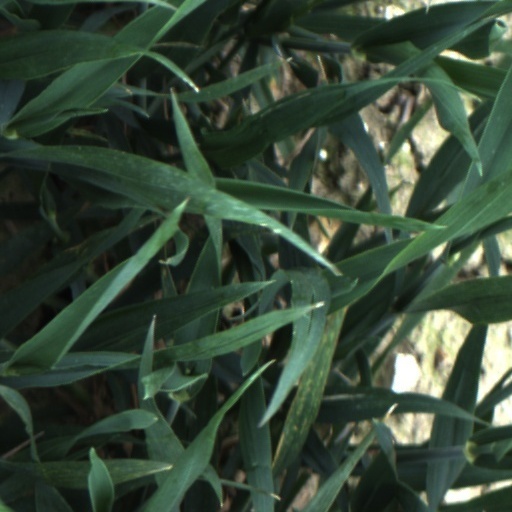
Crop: wheat